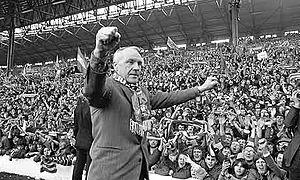
Liverpool est un club de football anglais fondé le 13 aout 1892 et installé dans la ville de Liverpool, dans le nord-ouest de l'Angleterre. Il évolue à Anfield depuis sa création. Ses joueurs s'entraînent à Melwood et sont surnommés les Reds. L'emblème du club est le Liver bird ; son hymne et sa devise, You'll Never Walk Alone, est devenu un chant mondialement connu.